Dependency grammar

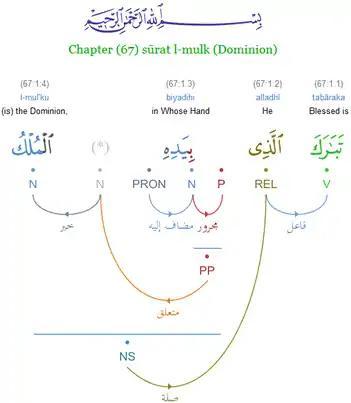
Hybrid constituency/dependency tree from the Quranic Arabic Corpus

Link grammar is similar to dependency grammar, but link grammar does not include directionality between the linked words, and thus does not describe head-dependent relationships. Hybrid dependency/phrase structure grammar uses dependencies between words, but also includes dependencies between phrasal nodes – see for example the Quranic Arabic Dependency Treebank. The derivation trees of tree-adjoining grammar are dependency structures, although the full trees of TAG rendered in terms of phrase structure, so in this regard, it is not clear whether TAG should be viewed more as a dependency or phrase structure grammar.